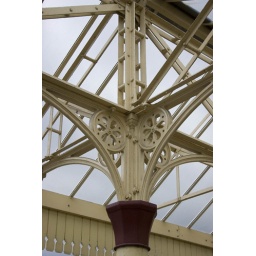
Oh the shame, I was taking piccies at a train station and got spotted by some colleagues!